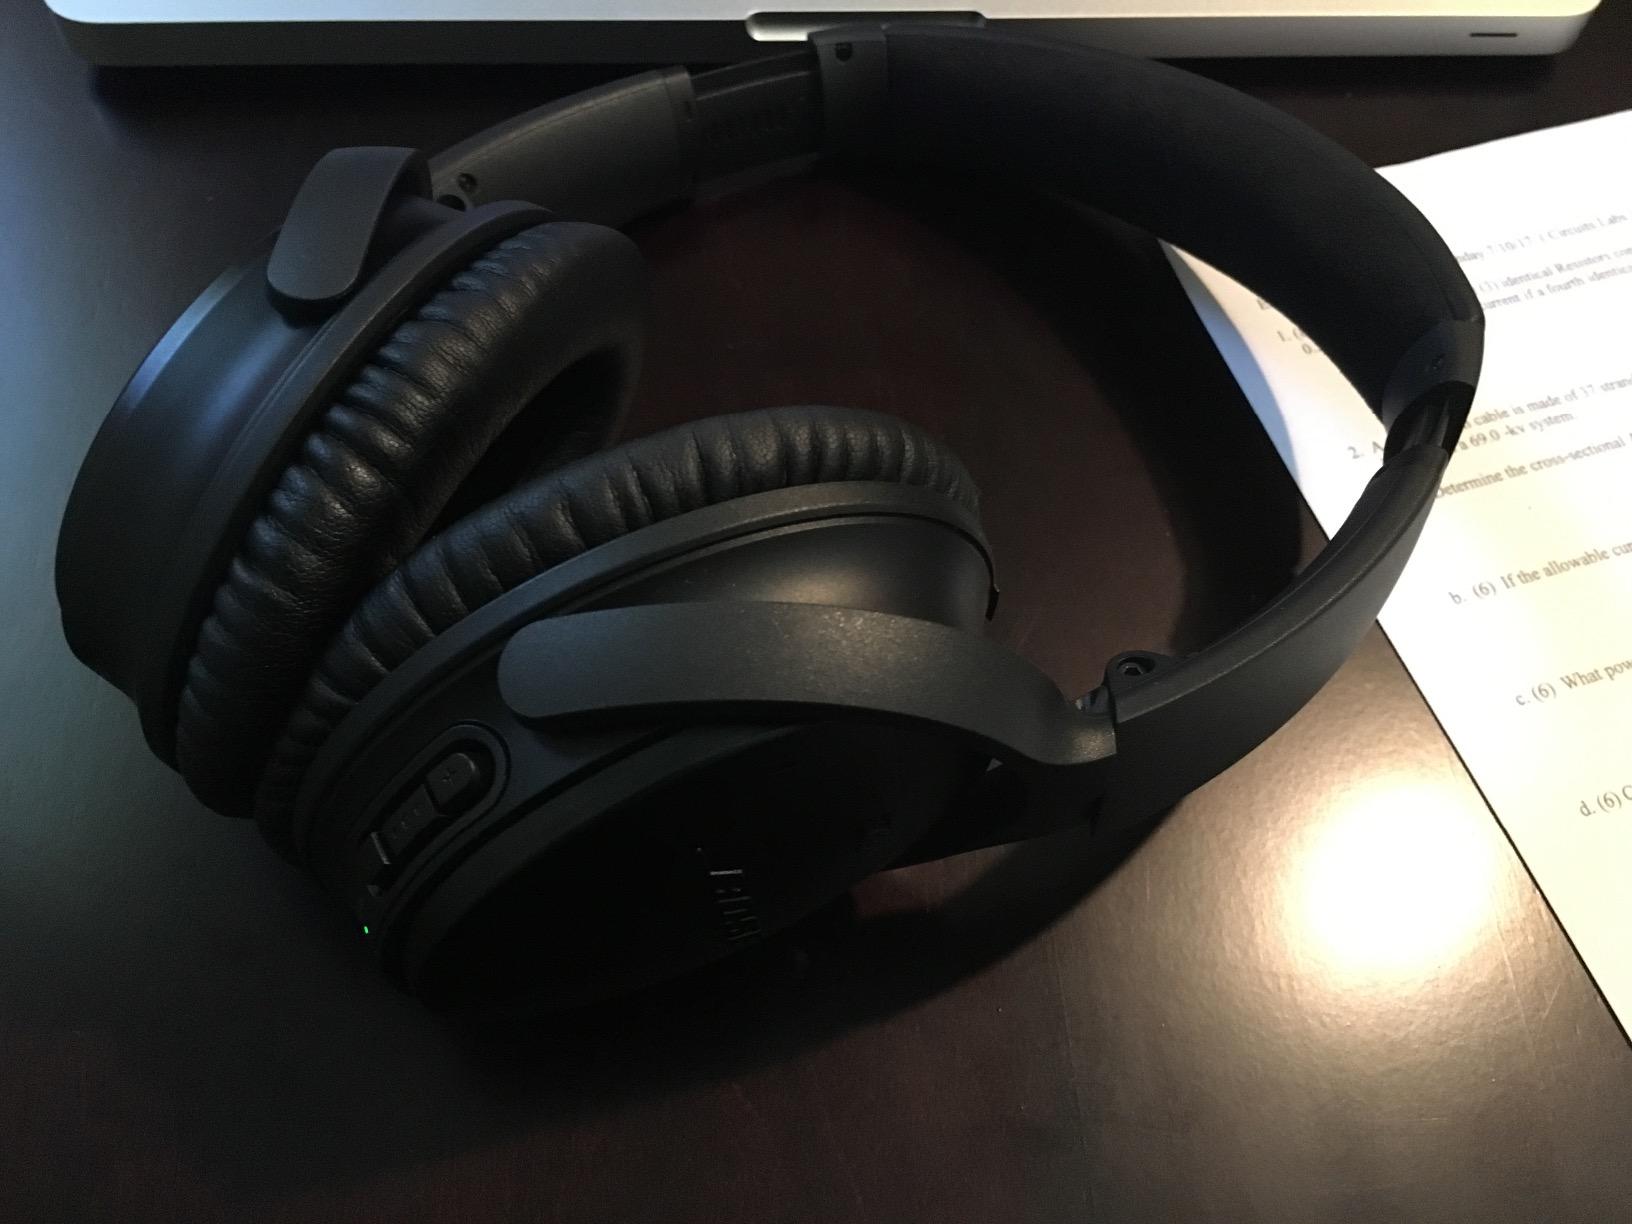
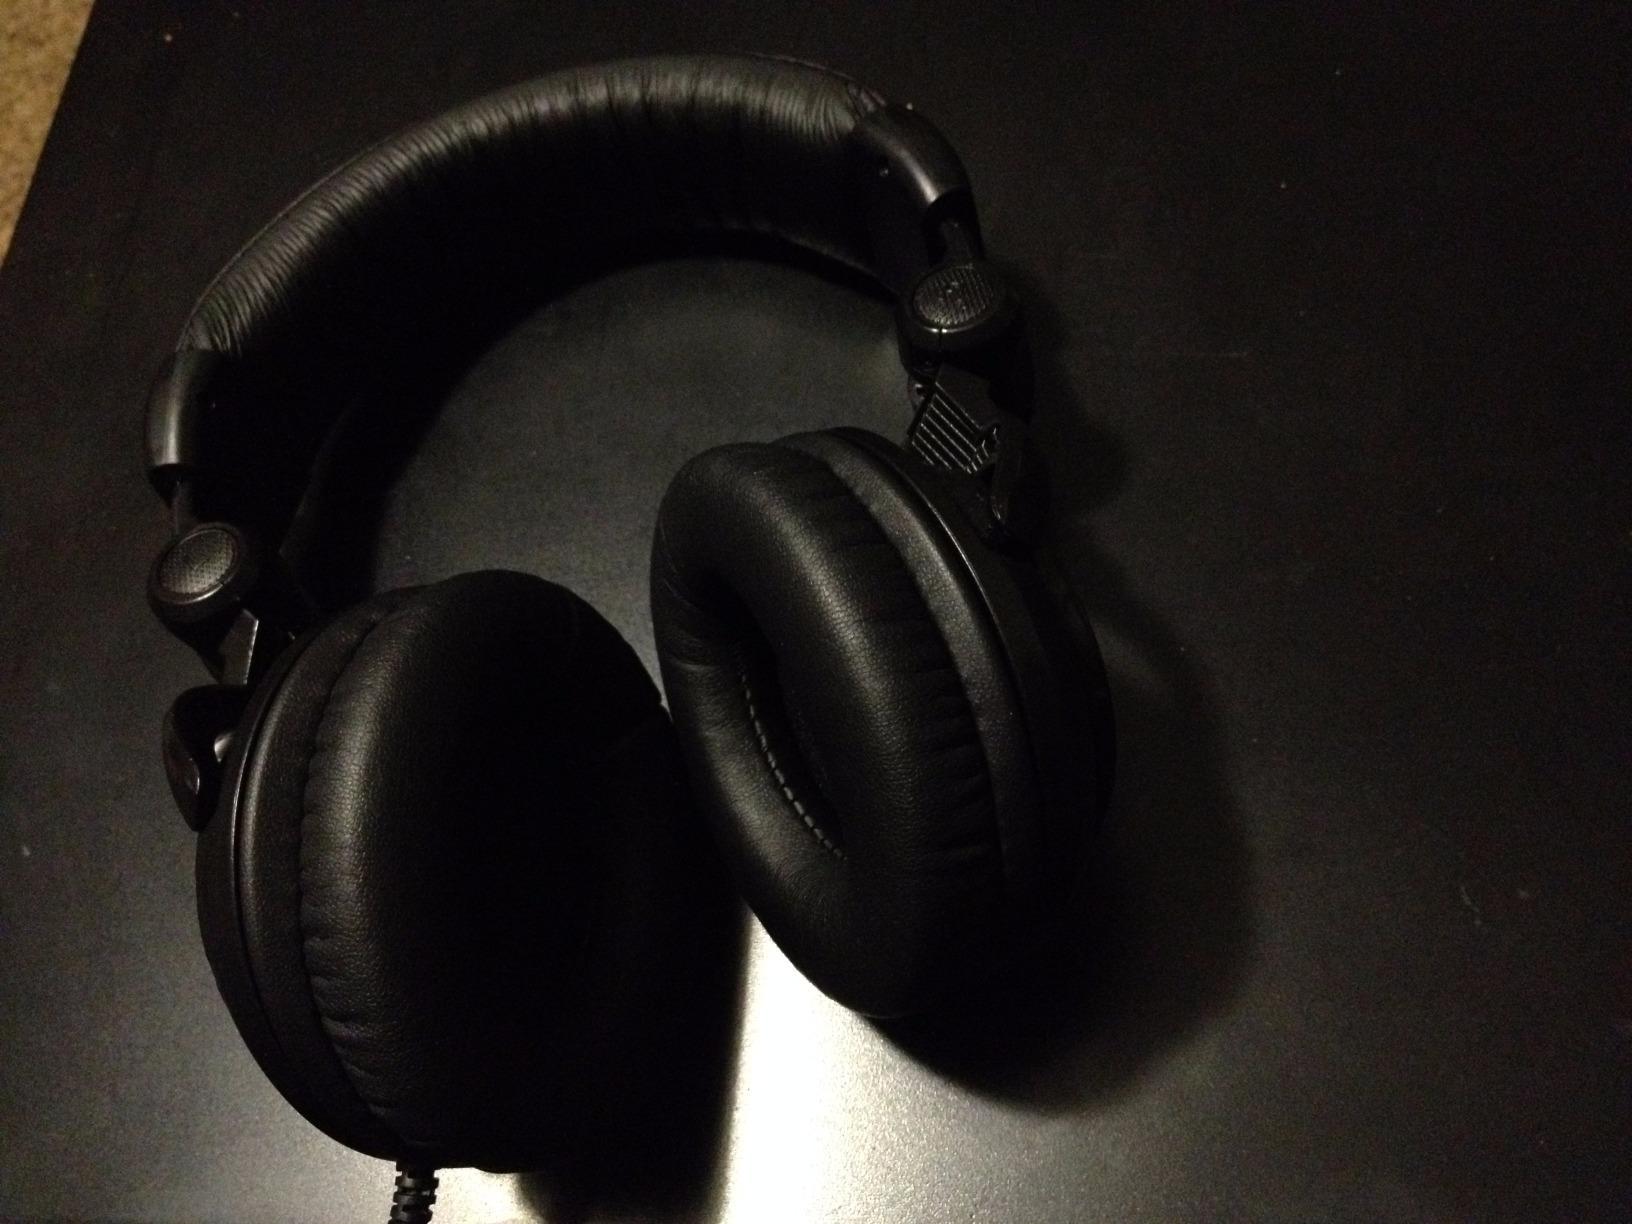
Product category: headphones
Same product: no